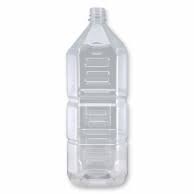
Label: plastic